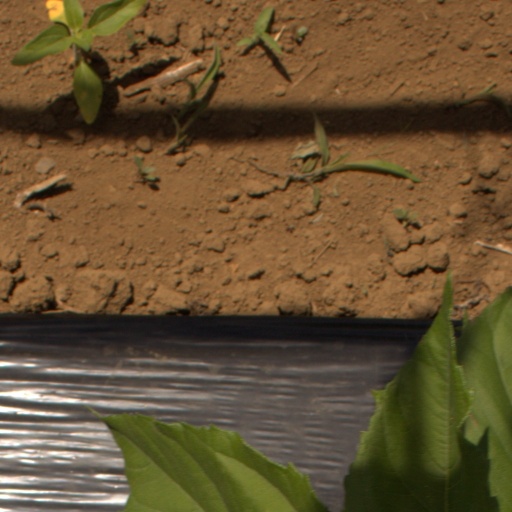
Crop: Jerusalem artichoke